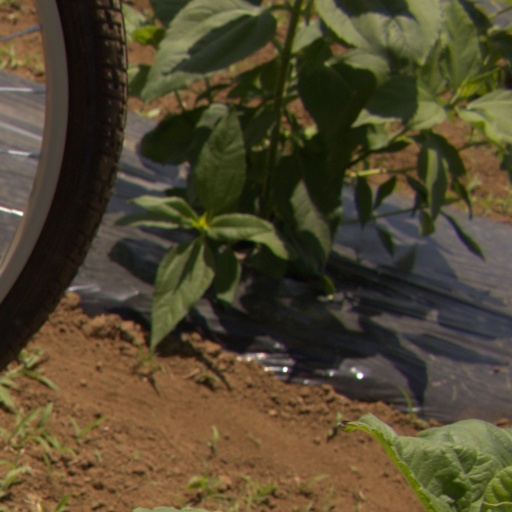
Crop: Jerusalem artichoke